Dover (band)

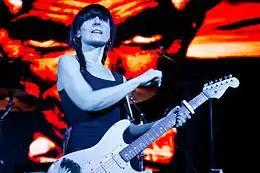
Cristina Llanos during the "Dover came to me" tour in 2014

In 2014, Dover announced that, to commemorate the twentieth anniversary of foundation of the band, they would tour and re-release their "Devil Came to Me" album (as they also were celebrating the 15th anniversary of the album's release). The tour started on 8 March in the Sala Sol in Madrid. Tickets sold out more than three months before the concert. From that date, they began to perform in multiple venues in Spain, selling out most performances.. They also reissued their album "Devil Came to Me", called "Dover Came to Me", in different formats. The Deluxe format contains a CD with a remastered album version plus bonus tracks, a second CD with their live songs and a DVD with one of the concerts of this tour, plus a 1997 live performance in the Palacio de los Deportes. Also the DVD includes interviews with the band members, plus two video clips: "Serenade" and "Loli Jackson".